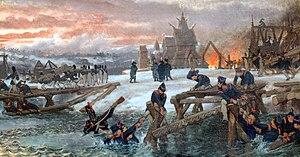
Les pontonniers sous les ordres du capitaine Benthien au travail sur la rivière Bérézina le 26 novembre 1812, construisant les deux ponts temporaires qui sauveront une partie de la grande armée de Napoléon.
Jean-Baptiste, baron Éblé, né le 21 décembre 1758 à Saint-Jean-Rohrbach, dans le duché de Lorraine et mort le 31 décembre 1812 à Königsberg en Allemagne, est un général français du Premier Empire, issu de l'artillerie.
Une stavkirke ou stavkyrkje est une église médiévale en bois typique de la Norvège, bien que des fouilles laissent penser que d'autres églises de ce type aient pu exister ailleurs en Europe du Nord. On a répertorié environ 1 300 églises médiévales, dont 28 ont été sauvegardées en Norvège. On les appelle en français les « églises en bois debout » car des mâts ou poteaux sont utilisés pour soutenir le toit et l'élévation de la nef, mais aussi élever les murs.
George Diederich Benthien était un officier néerlandais de la Grande armée. Il sert dans l'armée française de 1810 à 1814, date à laquelle il rejoint l'armée néerlandaise où il servira jusqu'en 1826.
La bataille de la Bérézina, également appelée passage de la Bérézina ou bataille de Borissov, eut lieu du 26 au 29 novembre 1812 près de la rivière Bérézina, aux alentours de la ville de Borissov dans l'actuelle Biélorussie, entre l'armée française de Napoléon Iᵉʳ et les armées russes de Mikhaïl Koutouzov, de Wittgenstein et de Tchitchagov, durant la retraite de Russie qui marque la fin de la campagne de 1812.